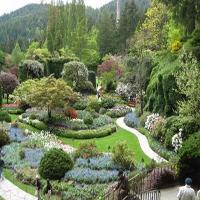
Weather: cloudy or overcast